The Glenbrook

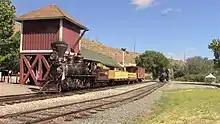
[Glenbrook with a e passenger train during the Nevada State Railroad Museum's Great Western Steam Up

The Bliss family kept No. 1 and stored it at Tahoe City until 1937 when they sold it to the Nevada County Narrow Gauge, which used it largely for parts for "Tahoe". The NCNG shut down in 1942, but Hope Bliss convinced her family to buy the locomotive back from the NCNG and presented it to the Nevada State Museum and to the Nevada State Railroad Museum where it underwent major work. The locomotive's return was announced complete in 2015 and was unveiled to the public on 23 May.